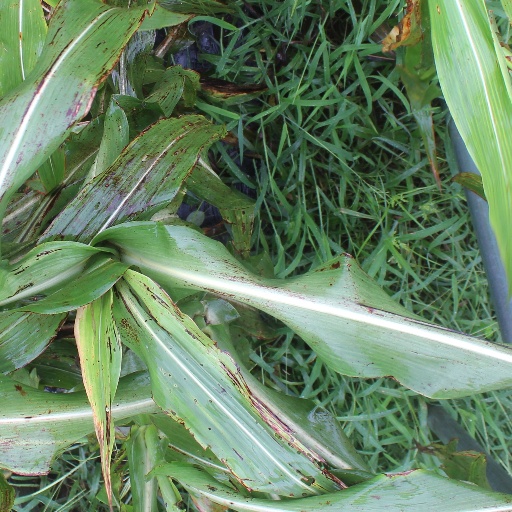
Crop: sorghum